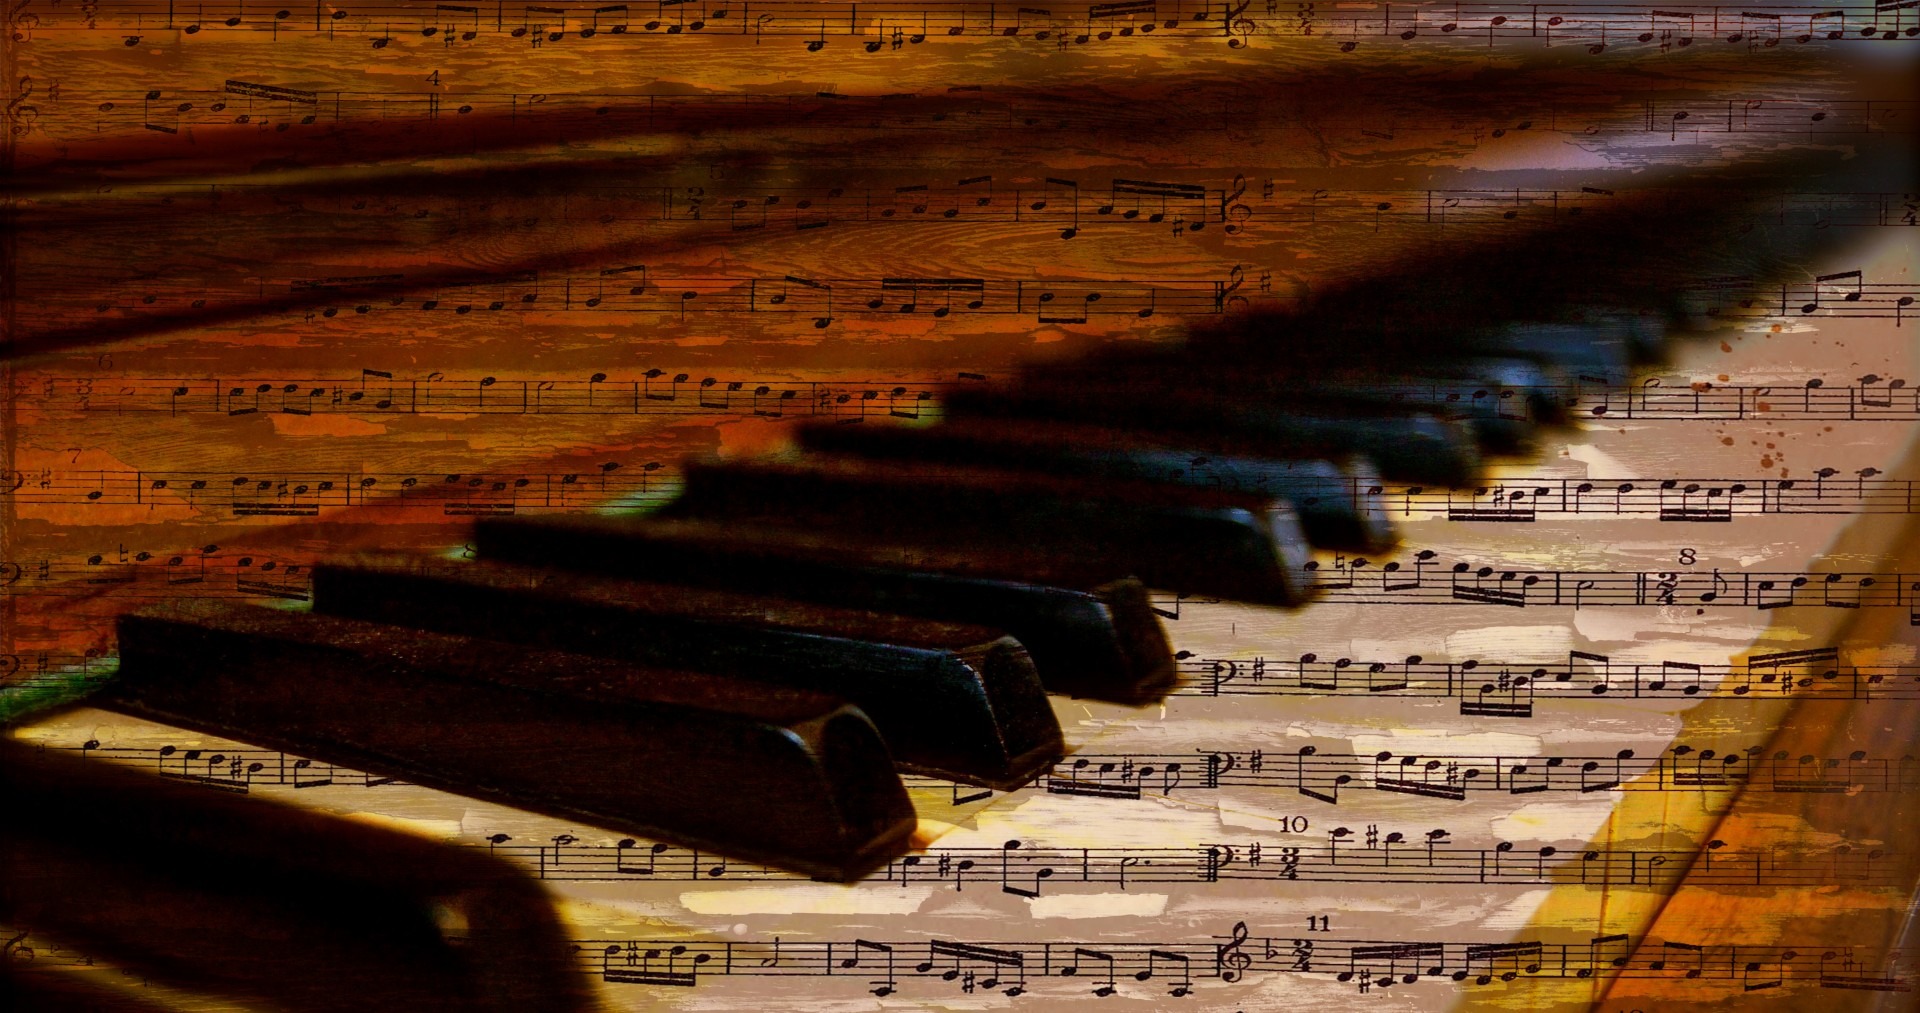
music, wood, vintage, old, piano, musical instrument, sheet music, art, notes, aged, piano keys, classical music, distressed, musical notes, string instrument, bowed string instrument